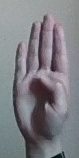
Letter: kaaf